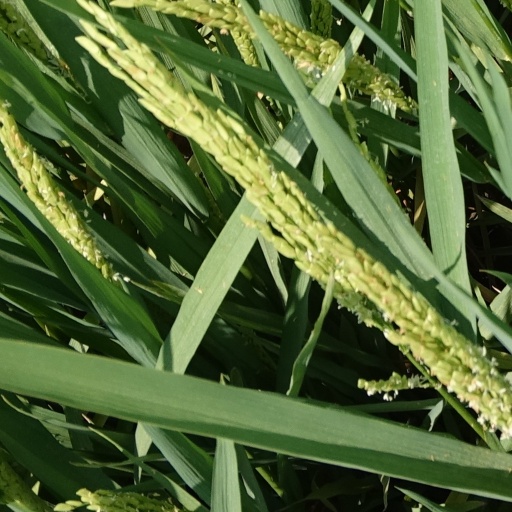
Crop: rice